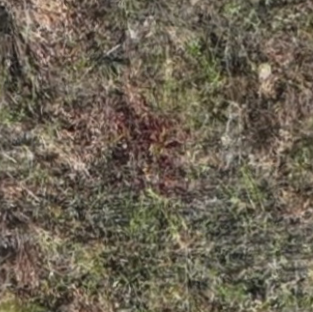
Month: july
Dye color: red
Dye concentration: high